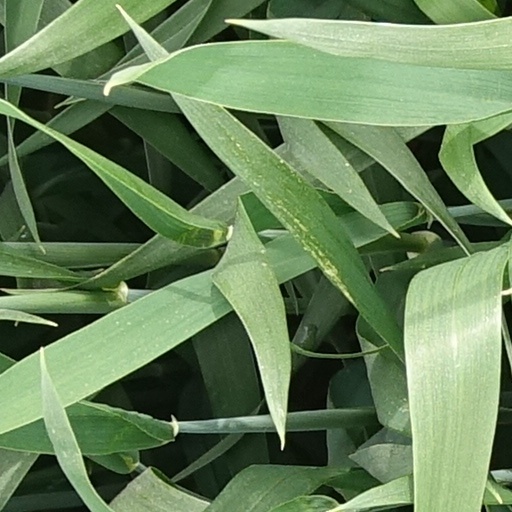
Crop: wheat